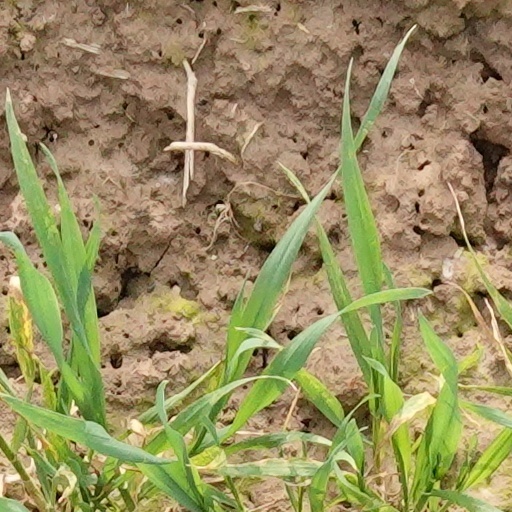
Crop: wheat